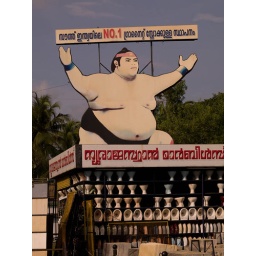
Advertising sign on street vendor's display in Kerala India